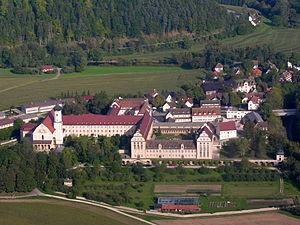
Robert Marie de Kerchove né Alfred Marie Ghislain Robert de Kerchove à le 31 juillet 1846 et décédé à Louvain le 9 avril 1942, était un moine bénédictin belge. Fondateur de l'abbaye du Mont-César à Louvain, il en fut également le premier abbé.